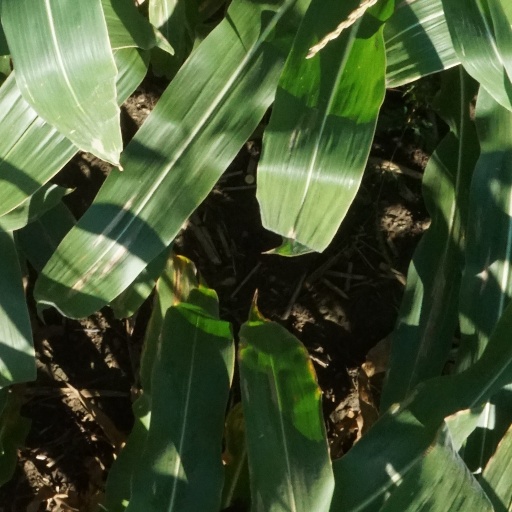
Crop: maize; corn